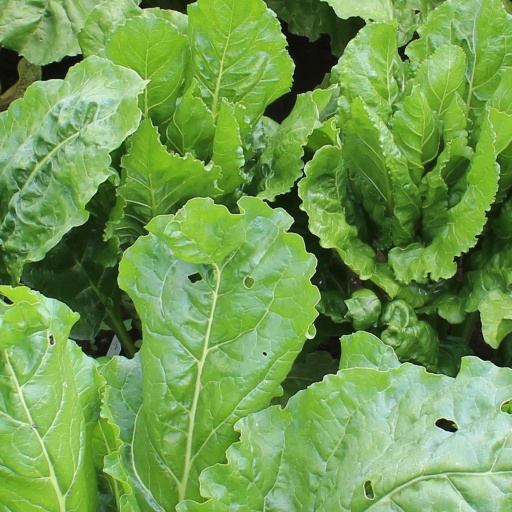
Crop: sugar beet